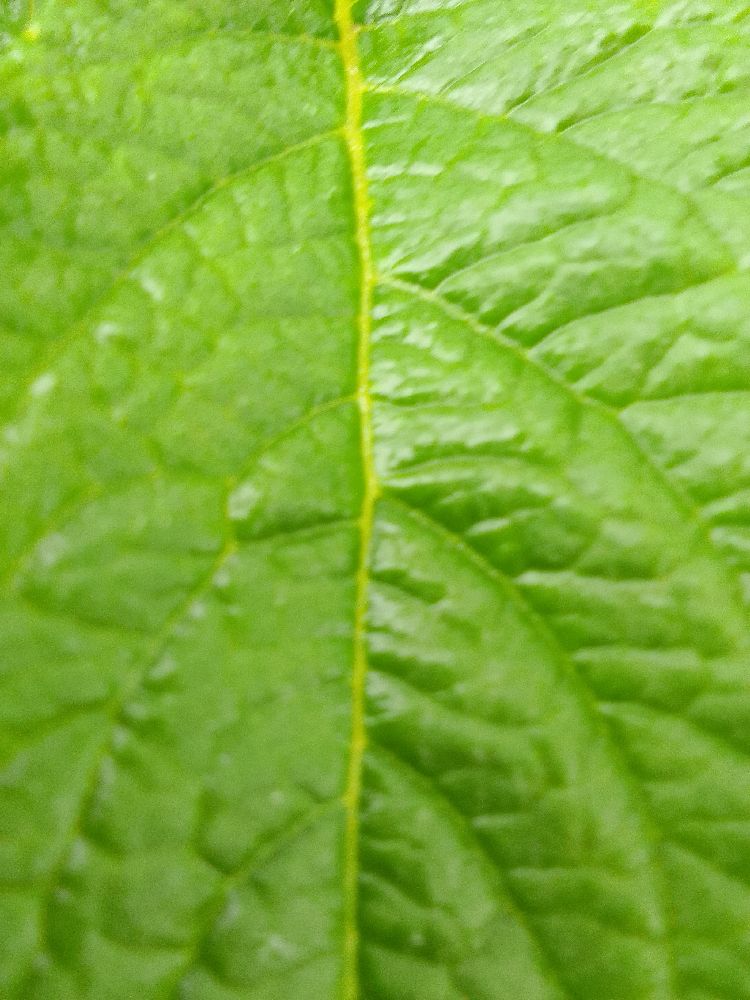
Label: Healthy